Bülach railway station

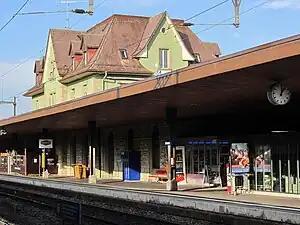
The station in 2011

Bülach railway station is a railway station in the municipality of Bülach in the canton of Zurich, Switzerland, situated within fare zone 112 of the Zürcher Verkehrsverbund (ZVV). It is located at the junction of the Winterthur to Koblenz and Oerlikon to Bülach lines of Swiss Federal Railways.